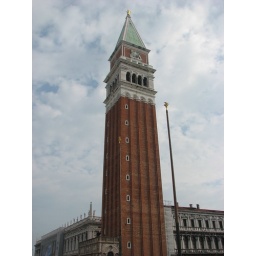
the clock tower on piazza San Marco in Venezia, Italia